Colorado Mountain College

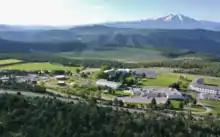
CMC Spring Valley campus

The Spring Valley residential campus is one of first Colorado Mountain College campuses, built in 1967. The campus is home to the Isaacson School for Communication.